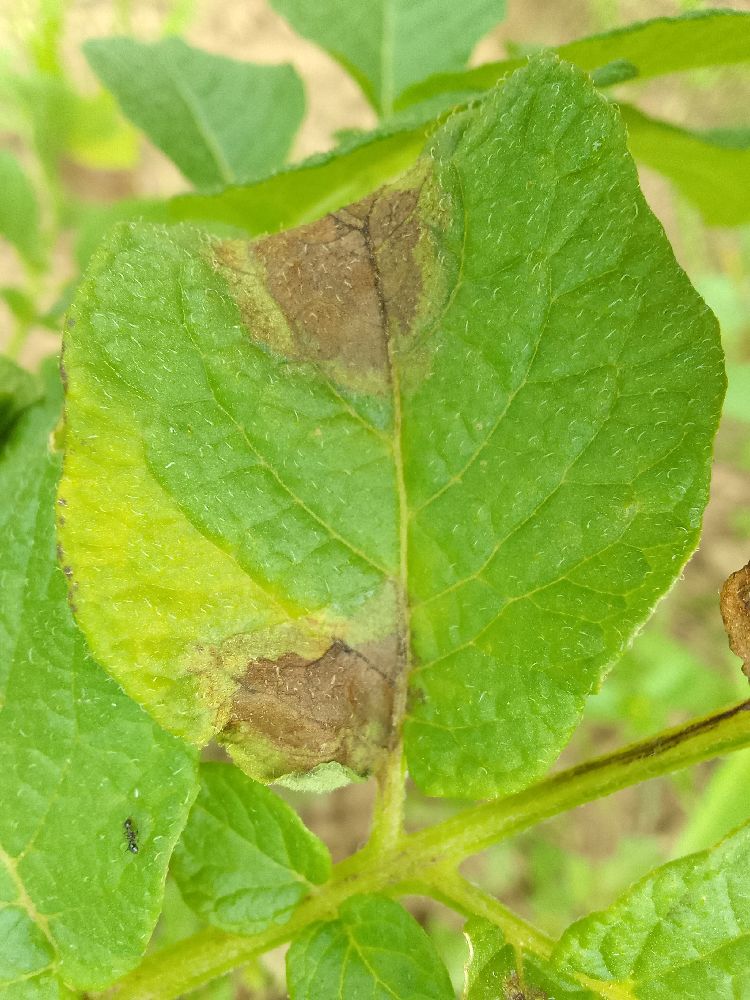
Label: Late blight